History of Ethiopia

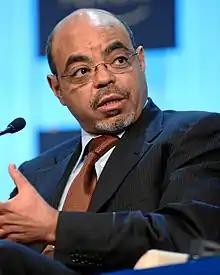

When Menelik II died, his grandson, Lij Iyasu, succeeded to the throne but soon lost support because of his Muslim ties. He was deposed in 1916 by the Christian nobility, and Menelik's daughter, Zewditu, was made empress. Her cousin, Ras Tafari Makonnen, was made regent and successor to the throne.